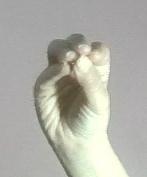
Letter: ha